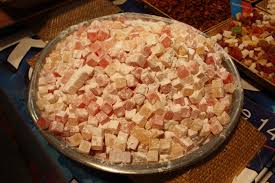
Yemek: lokum